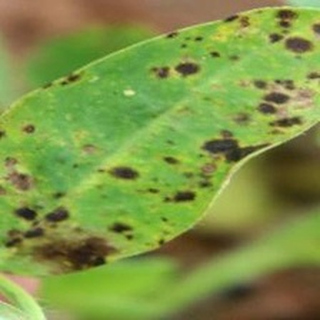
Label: groundnut_late_leaf_spot